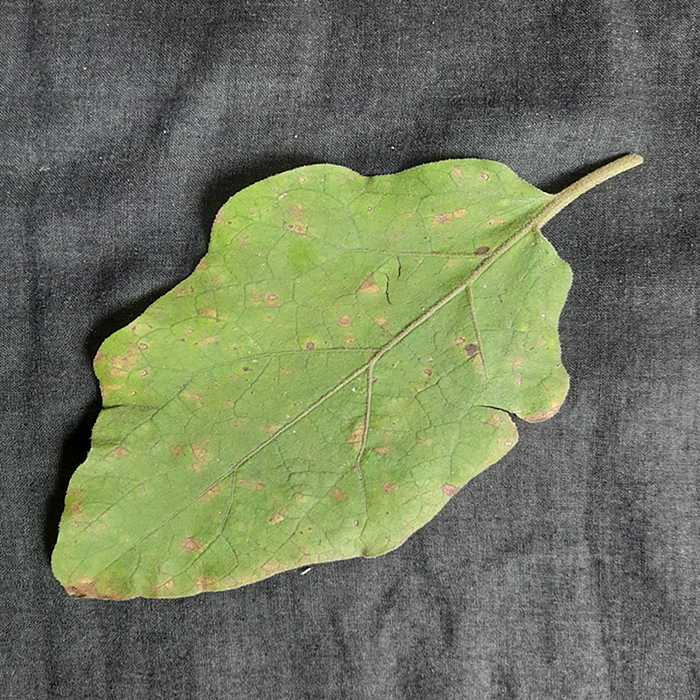
Plant: Eggplant
Label: Eggplant Cercopora leaf spot